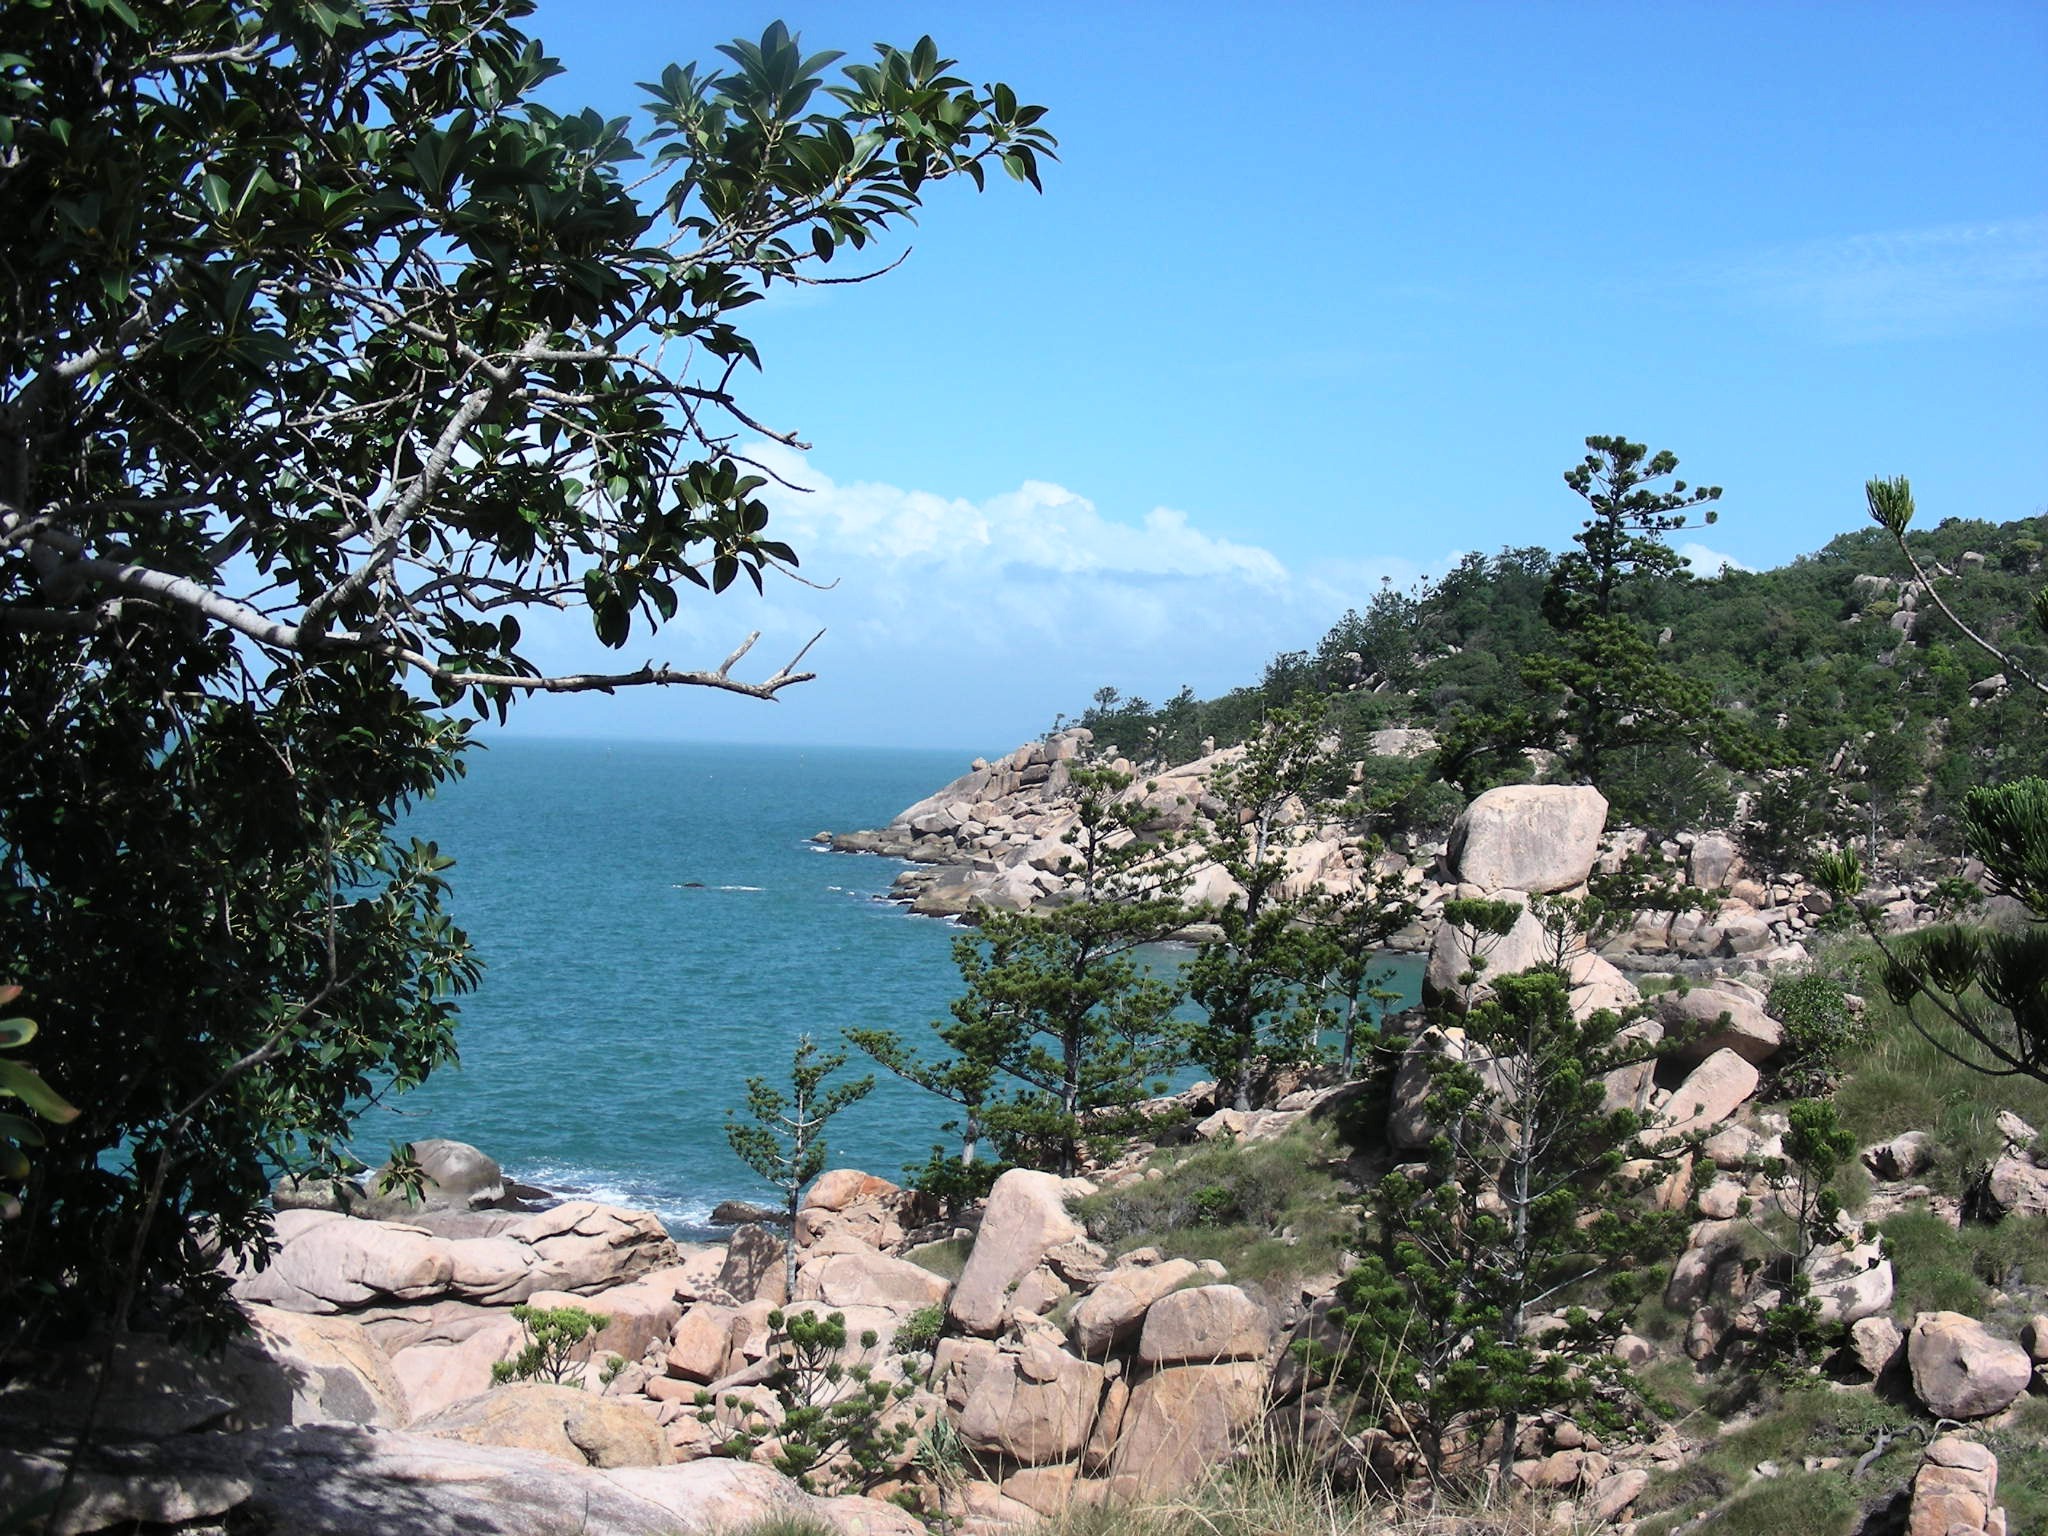
beach, sea, coast, tree, nature, sand, rock, sun, adventure, vacation, travel, jungle, tropical, holiday, bay, island, terrain, trees, australia, rocks, exotic, queensland, tropics, cape, destination, tropical island, fish cove, magnetic island, island holiday, north queensland, hoop pine